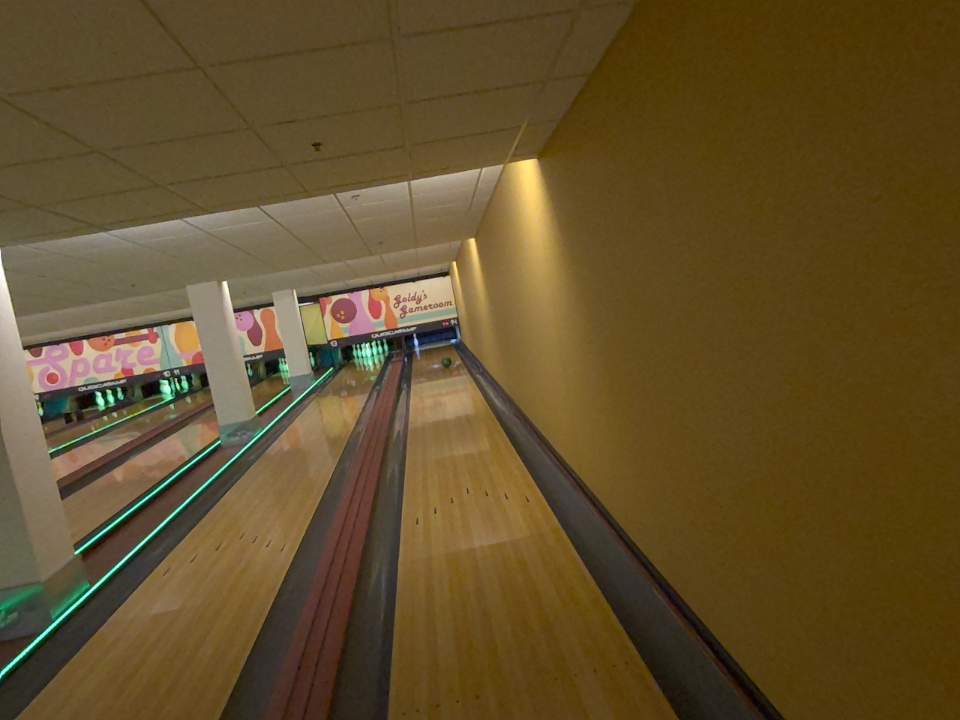
Object: bowling_ball